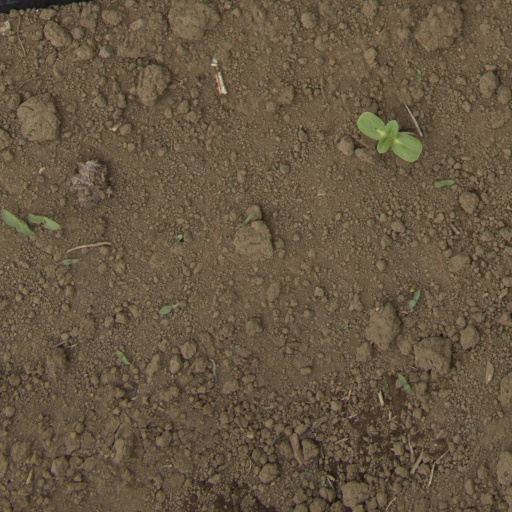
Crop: Jerusalem artichoke